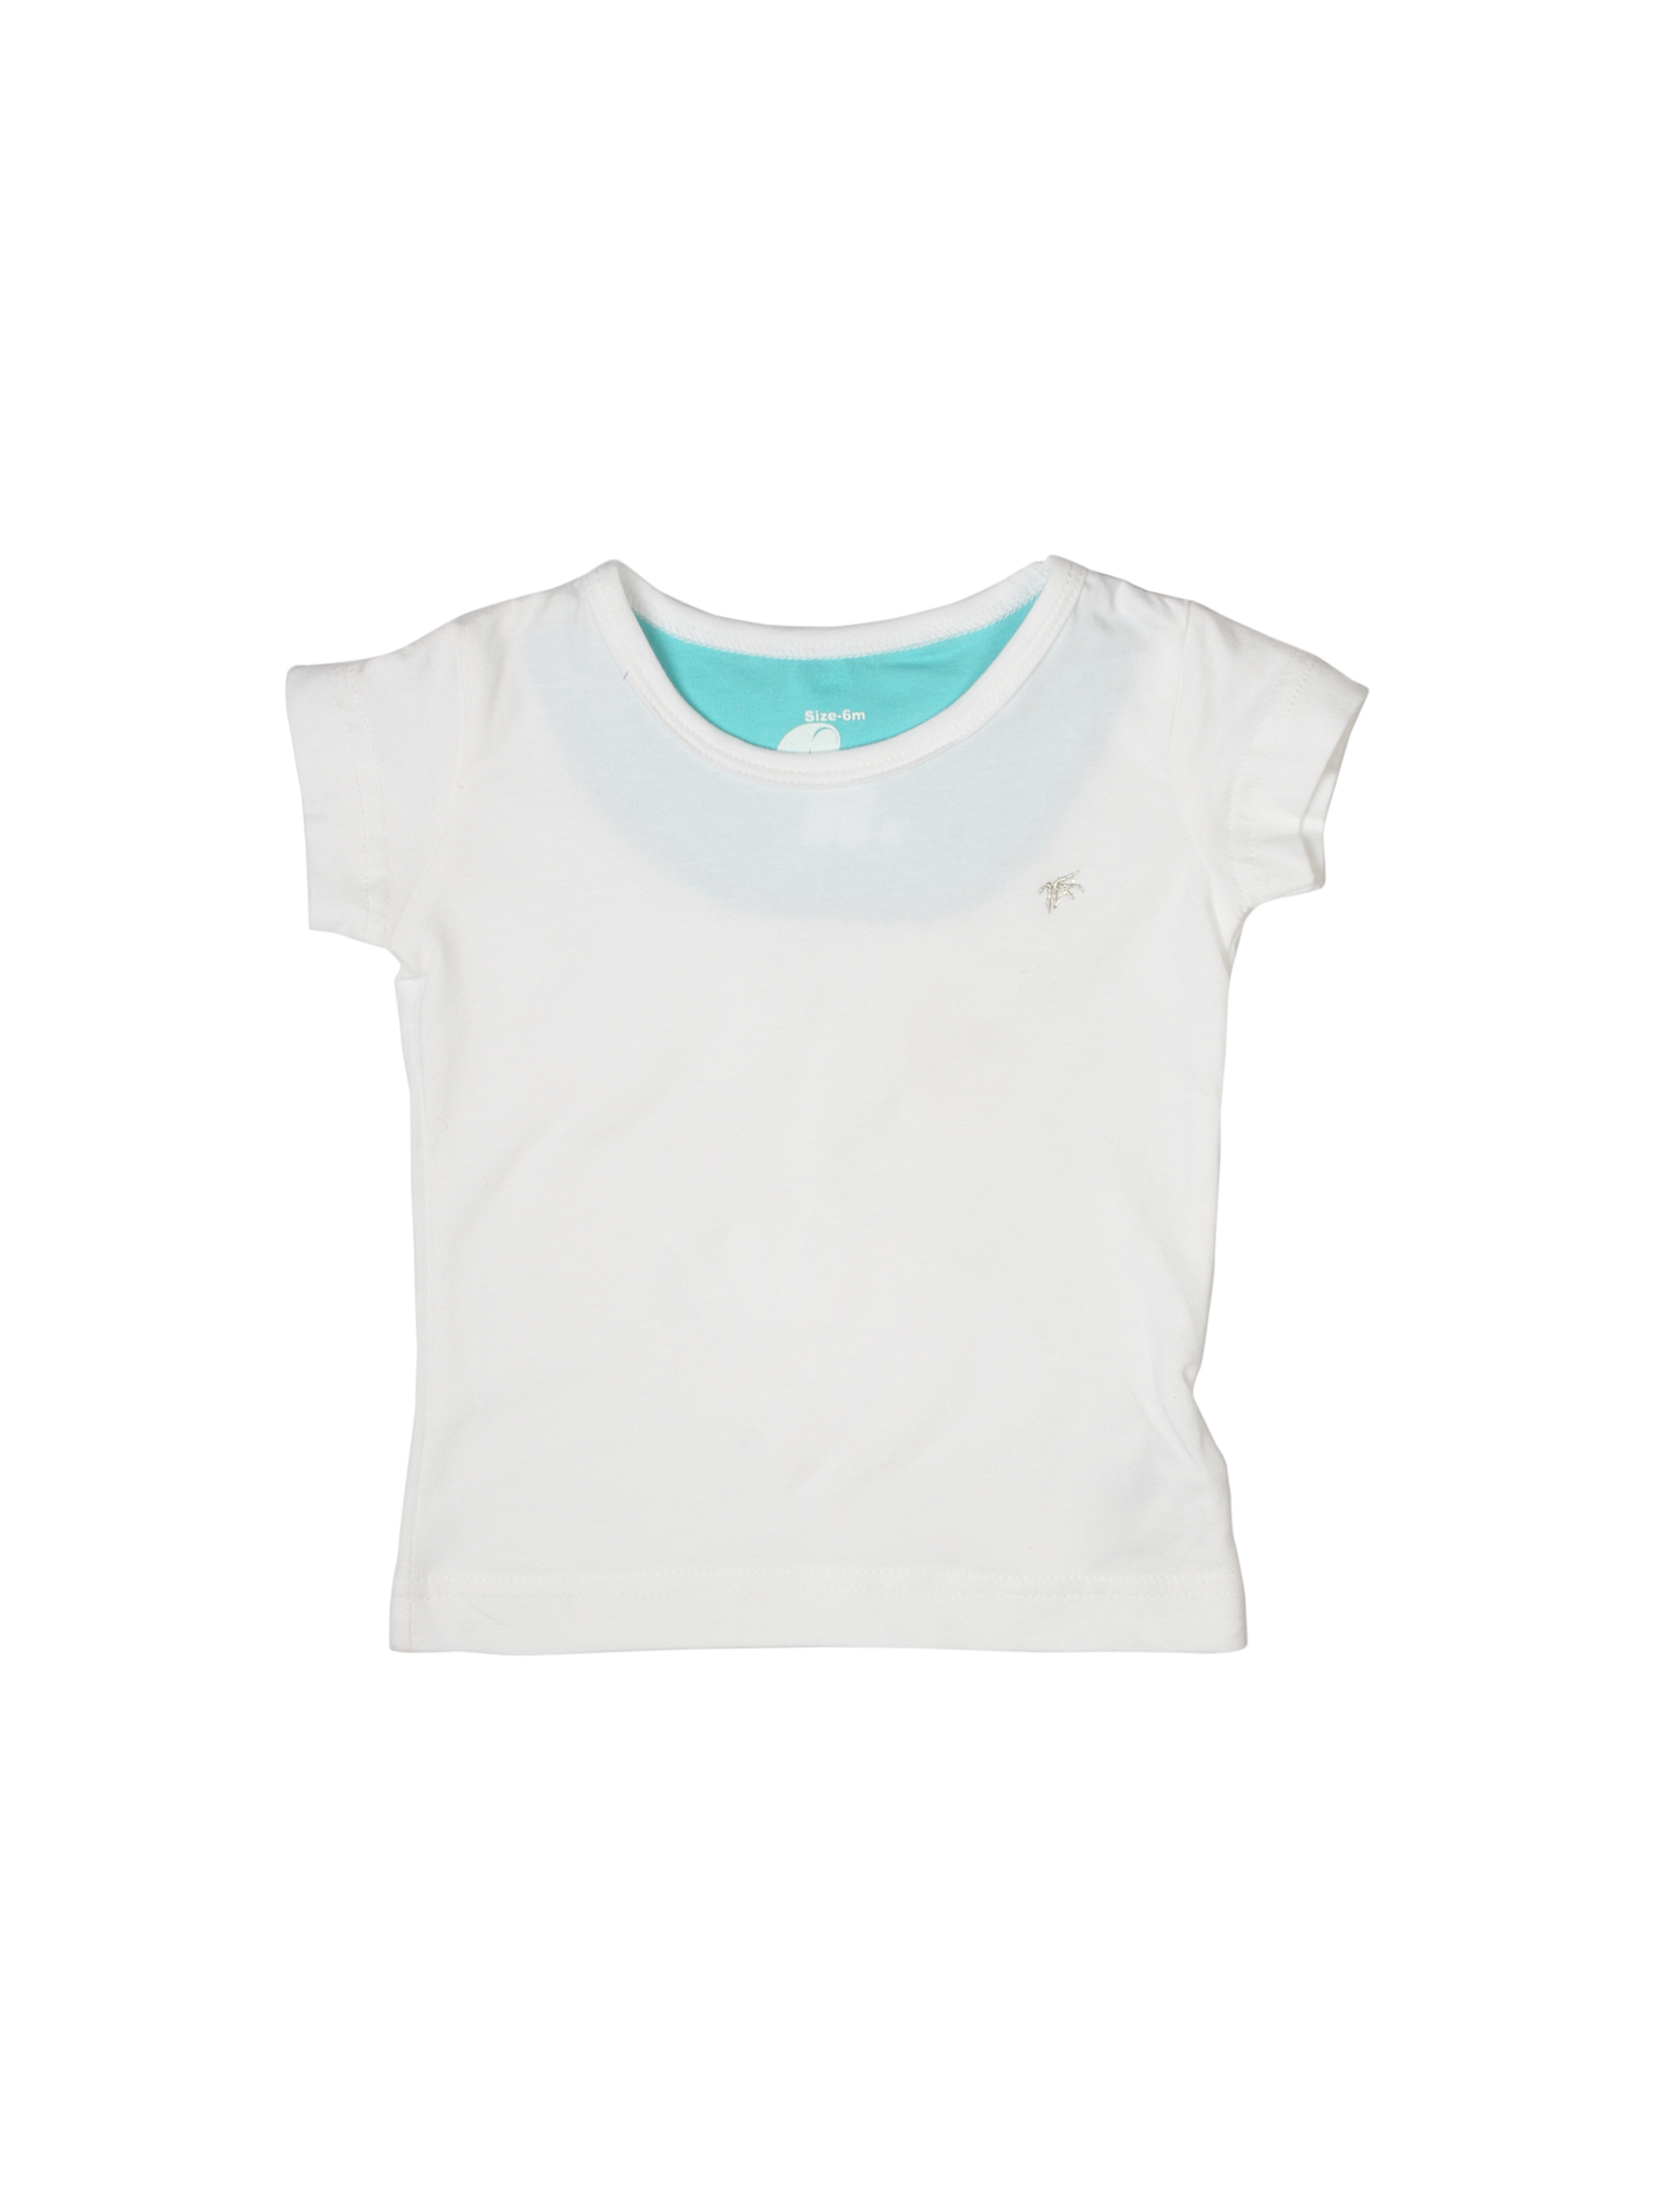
Gini and Jony Girls White Top
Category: Apparel / Topwear / Tops
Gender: Girls
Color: White
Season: Summer 2012
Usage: Casual